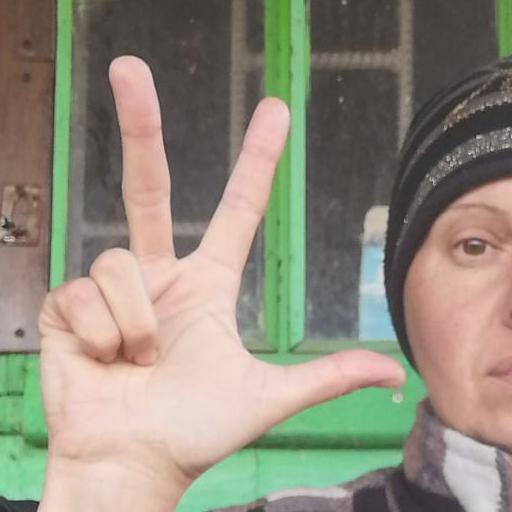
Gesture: three2